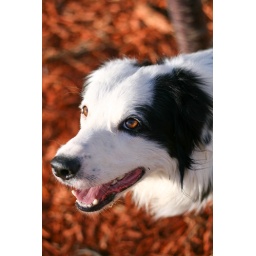
Not really... but a black and white dog with a lot of red around him :)